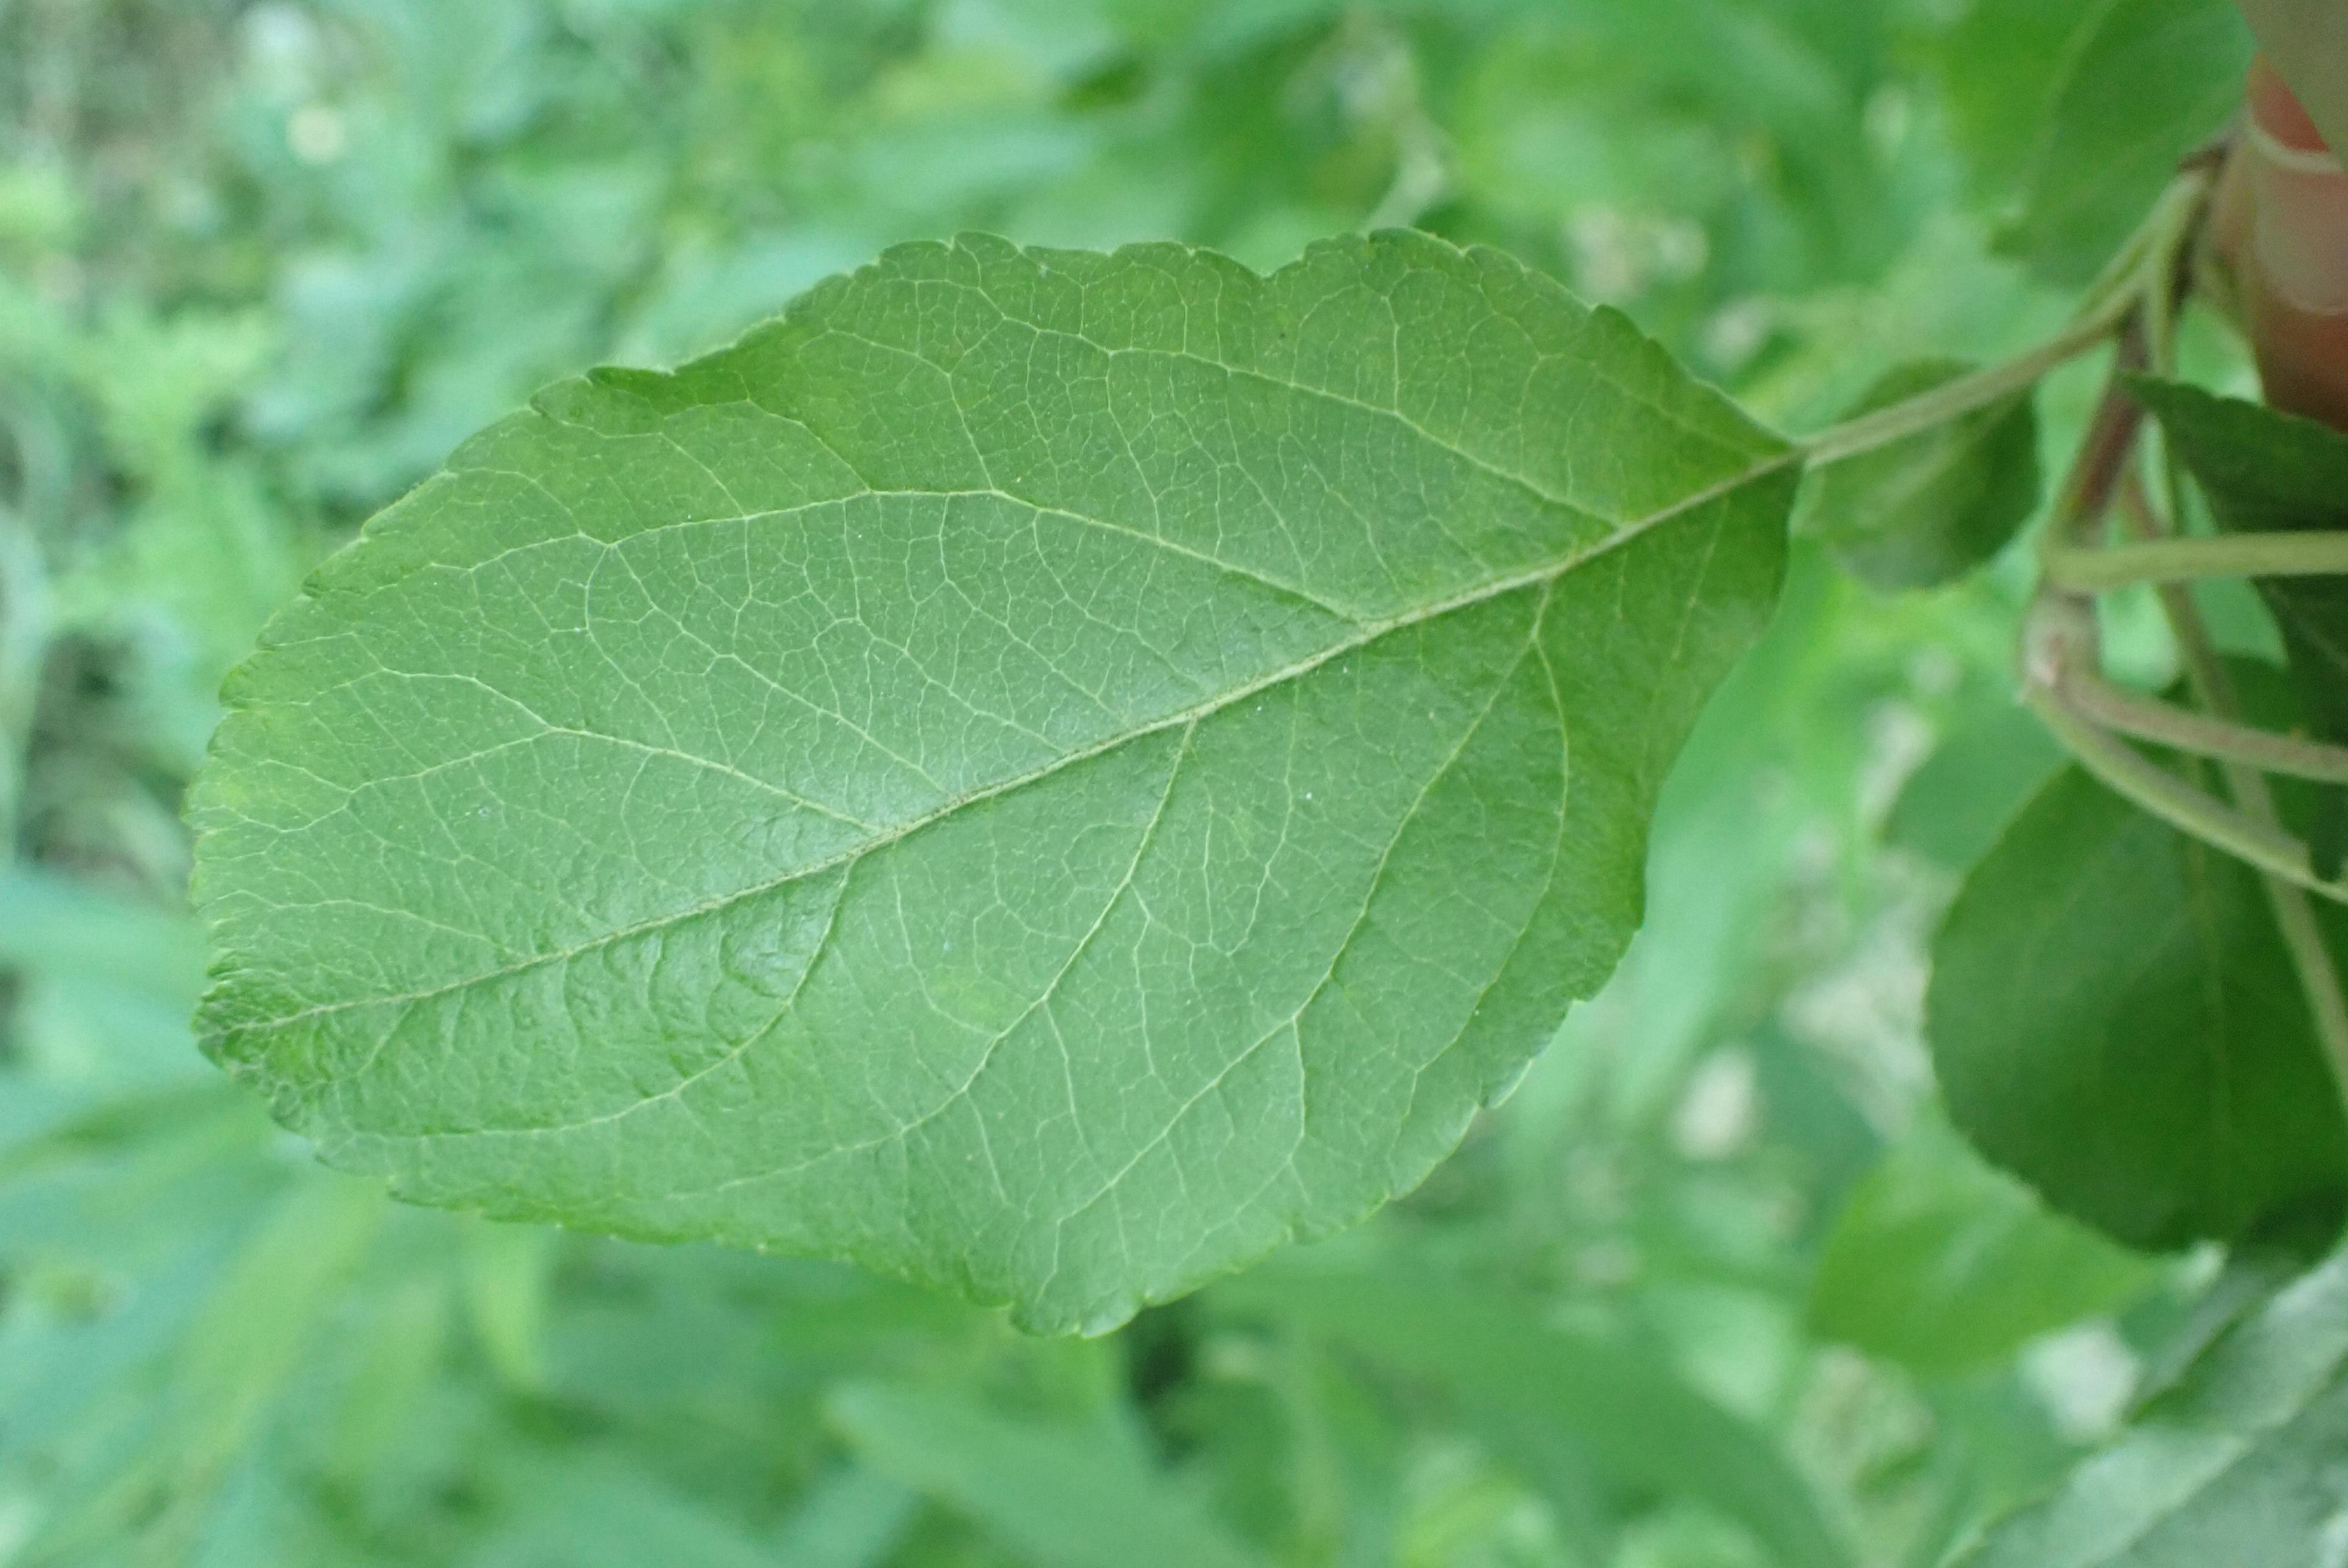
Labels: healthy